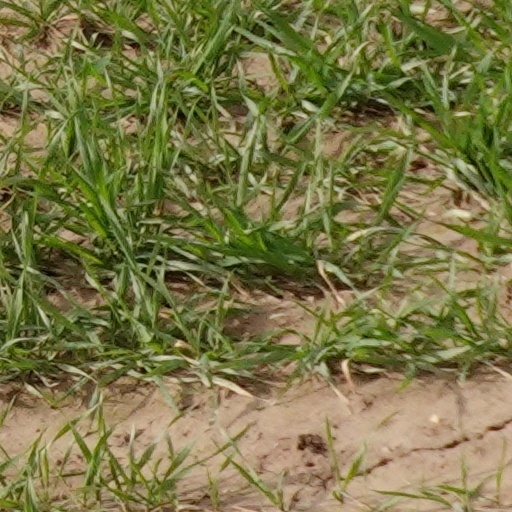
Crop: wheat